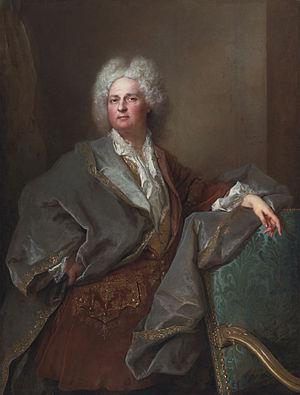
Jean-Victor de Besenval, baron de Brünstatt, né en 1671 à Soleure, mort le 11 mars 1736, en allemand Johann Viktor Peter Joseph Besenval, est un officier et diplomate au service de la France.
Cette page fournit une liste de tableaux du peintre français Nicolas de Largillierre.